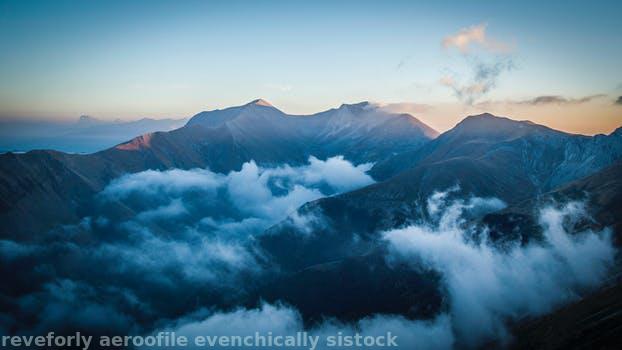
Label: Watermark